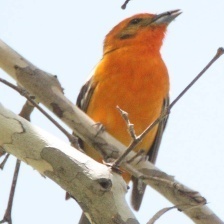
Species: FLAME TANAGER
Scientific name: PIRANGA BIDENTATA